Yamato Museum

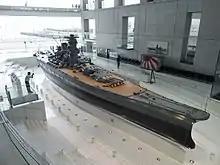
Three quarter view of a very large model of a battleship in an open gallery

The is the nickname of the in Kure, Hiroshima, Japan.